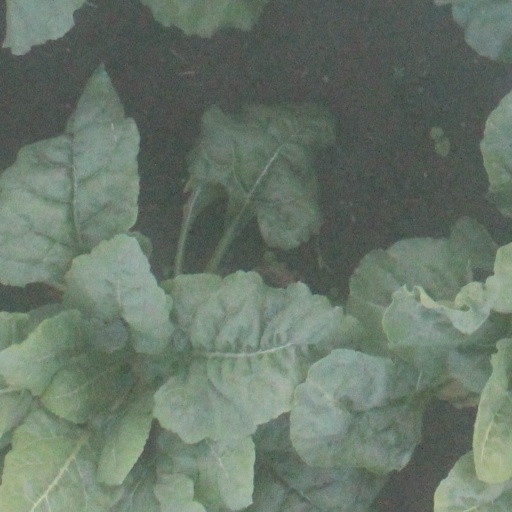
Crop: sugar beet